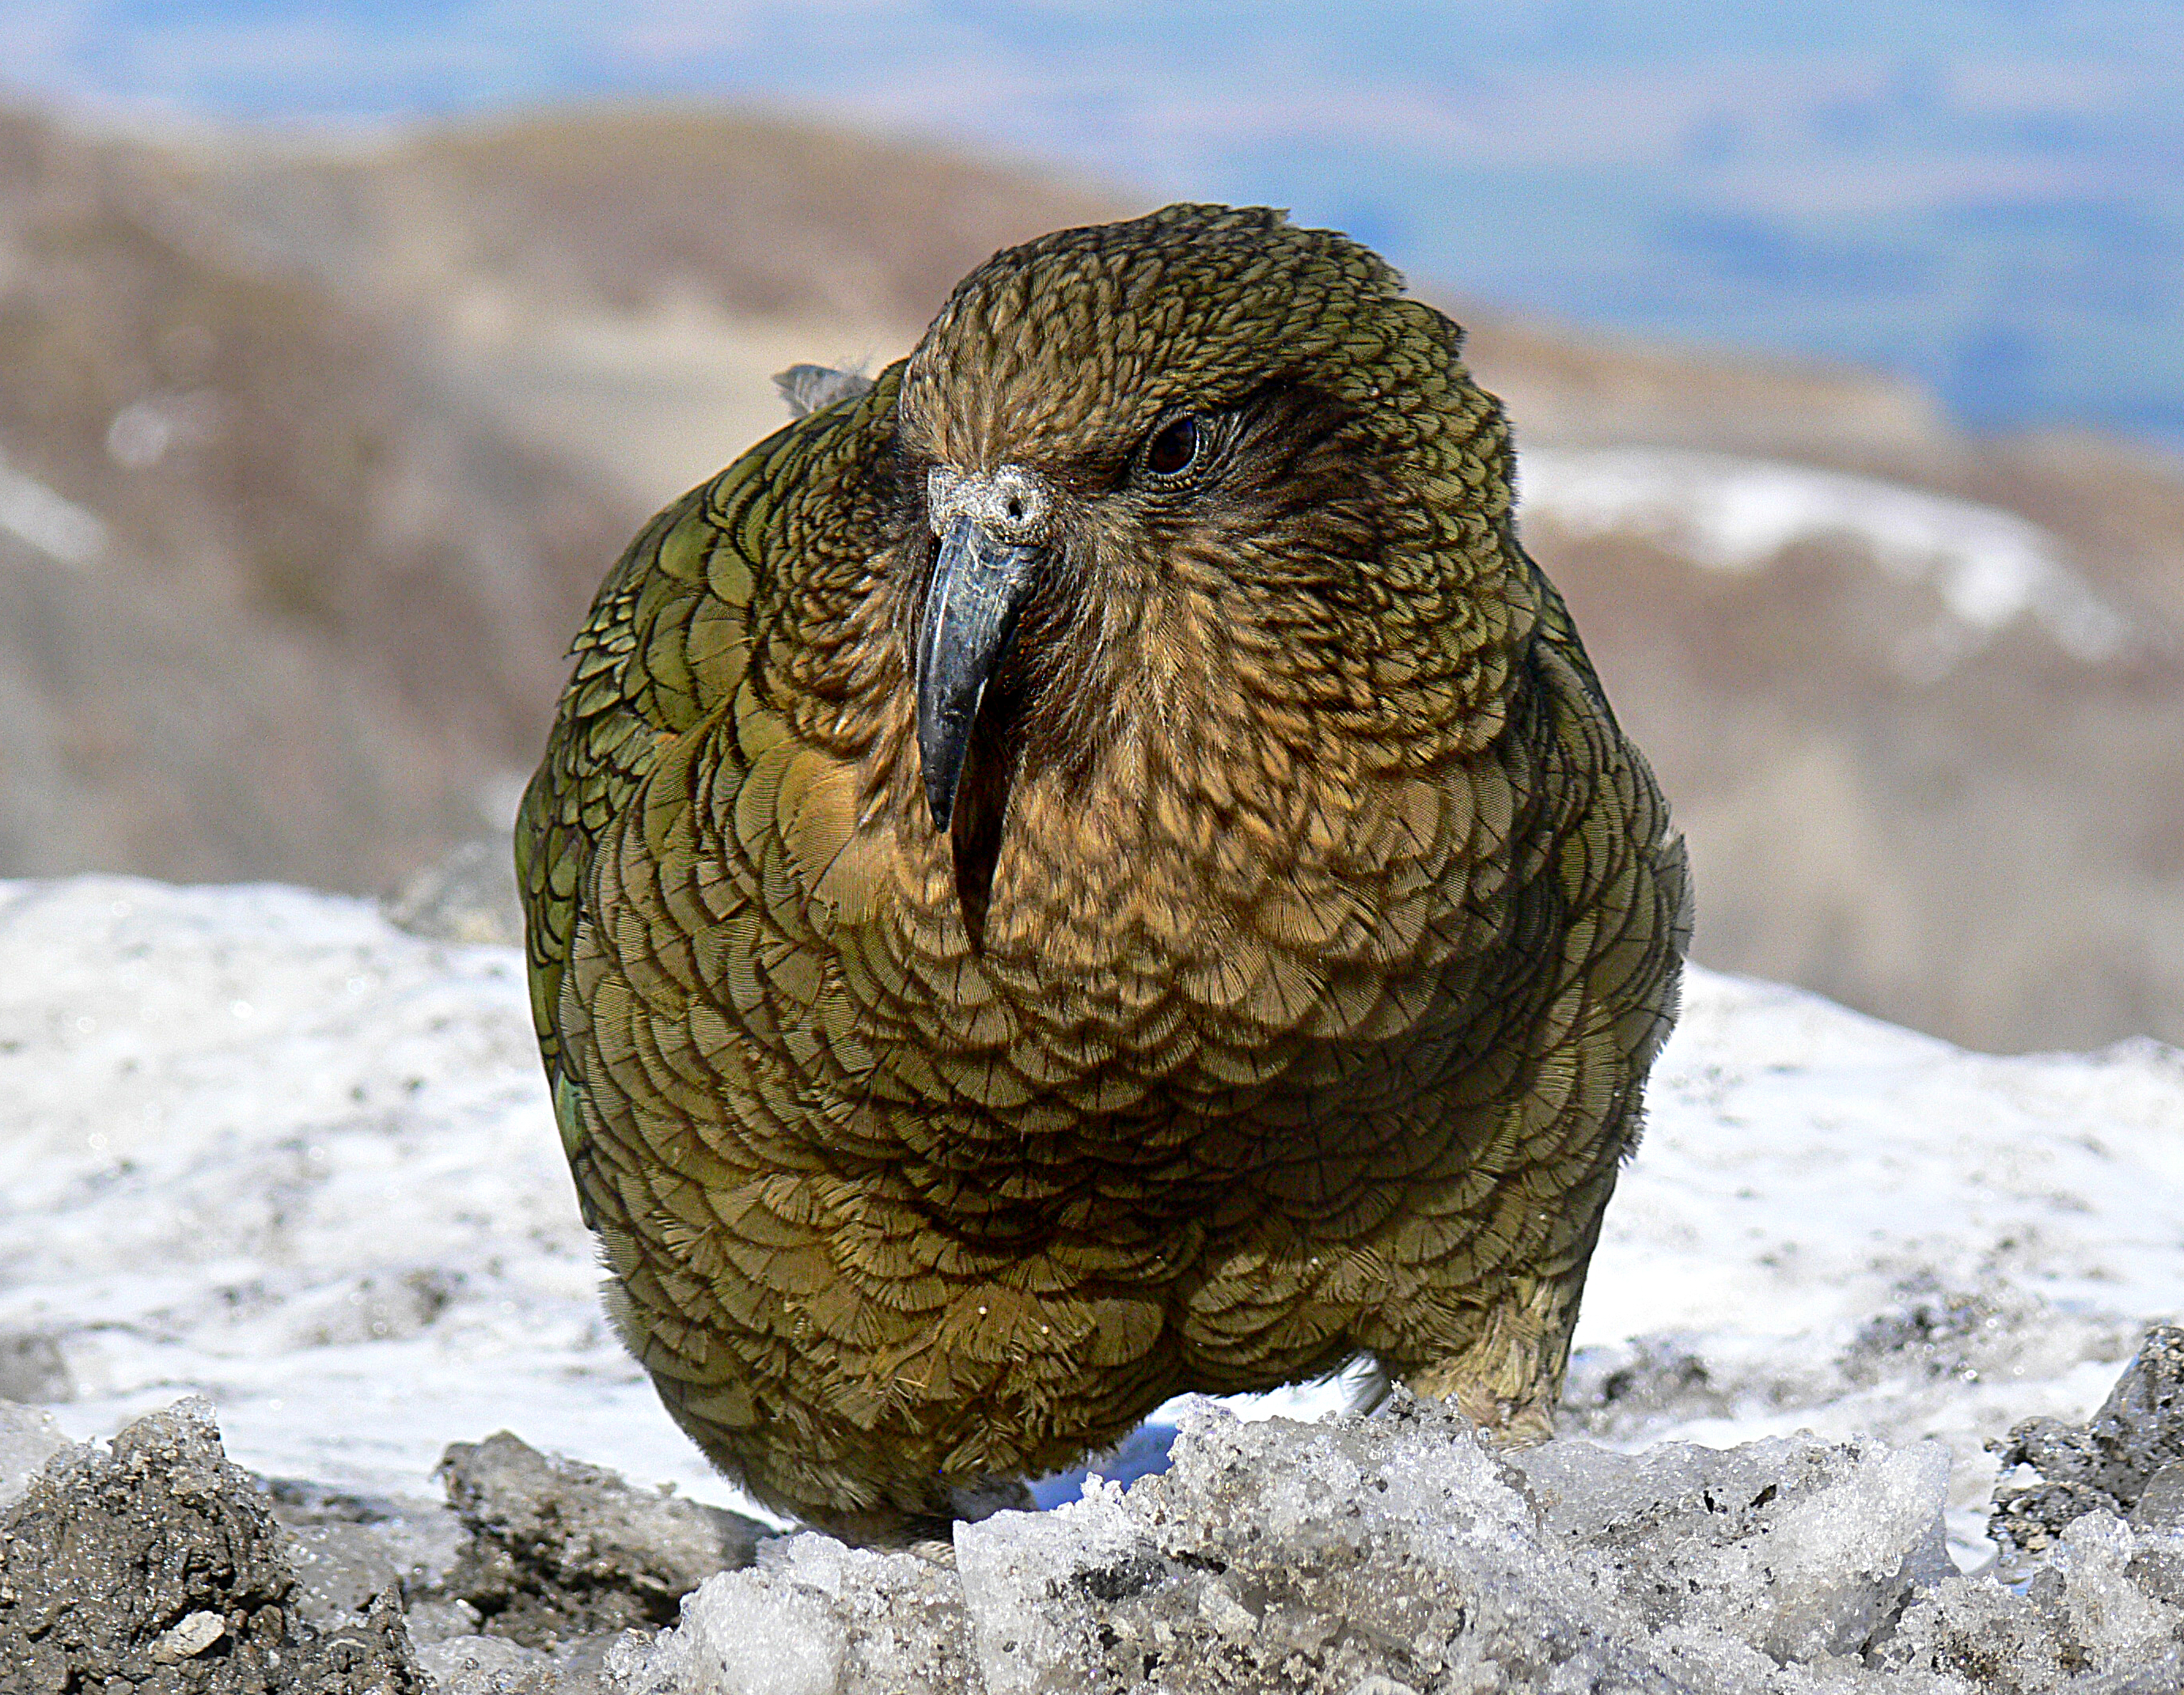
nature, snow, bird, wildlife, beak, alpine, fauna, close up, newzealand, vertebrate, parrot, flickrsbestcreatures, kea, nestornotabilis, newzealandnativebird, mountainparrot, birdsplayinginsnow, falcon